Estonia men's national basketball team

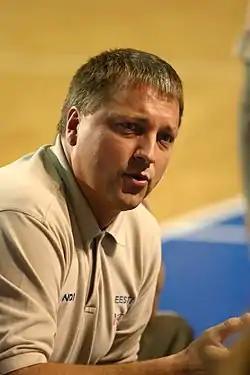
Tiit Sokk coached Estonia from 2004 to 2007 and from 2009 to 2019.

Coached by Tiit Sokk, Estonia qualified for EuroBasket 2015, with preliminary round matches held in Riga, Latvia. Estonia's first two performances were poor as the team suffered heavy defeats in matches against Czech Republic 57–80 and Belgium 55–84. However, the team bounced back with a 78–71 victory over Ukraine, their first EuroBasket victory since 1993. The next game saw Estonia defeated in a close game by Lithuania 62–64. In their final group phase match, Estonia were up against Latvia, which resulted in a 64–75 loss and failing to advance to the knockout stage. Estonia finished the championship in 20th place with a (1–4) record. Gregor Arbet was the team's scoring leader at 11.6 points per game, while Siim-Sander Vene averaged 6.4 rebounds and Sten Sokk contributed 4.2 assists per game.